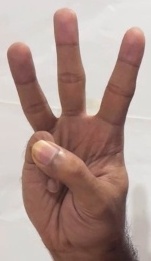
ASL sign: W